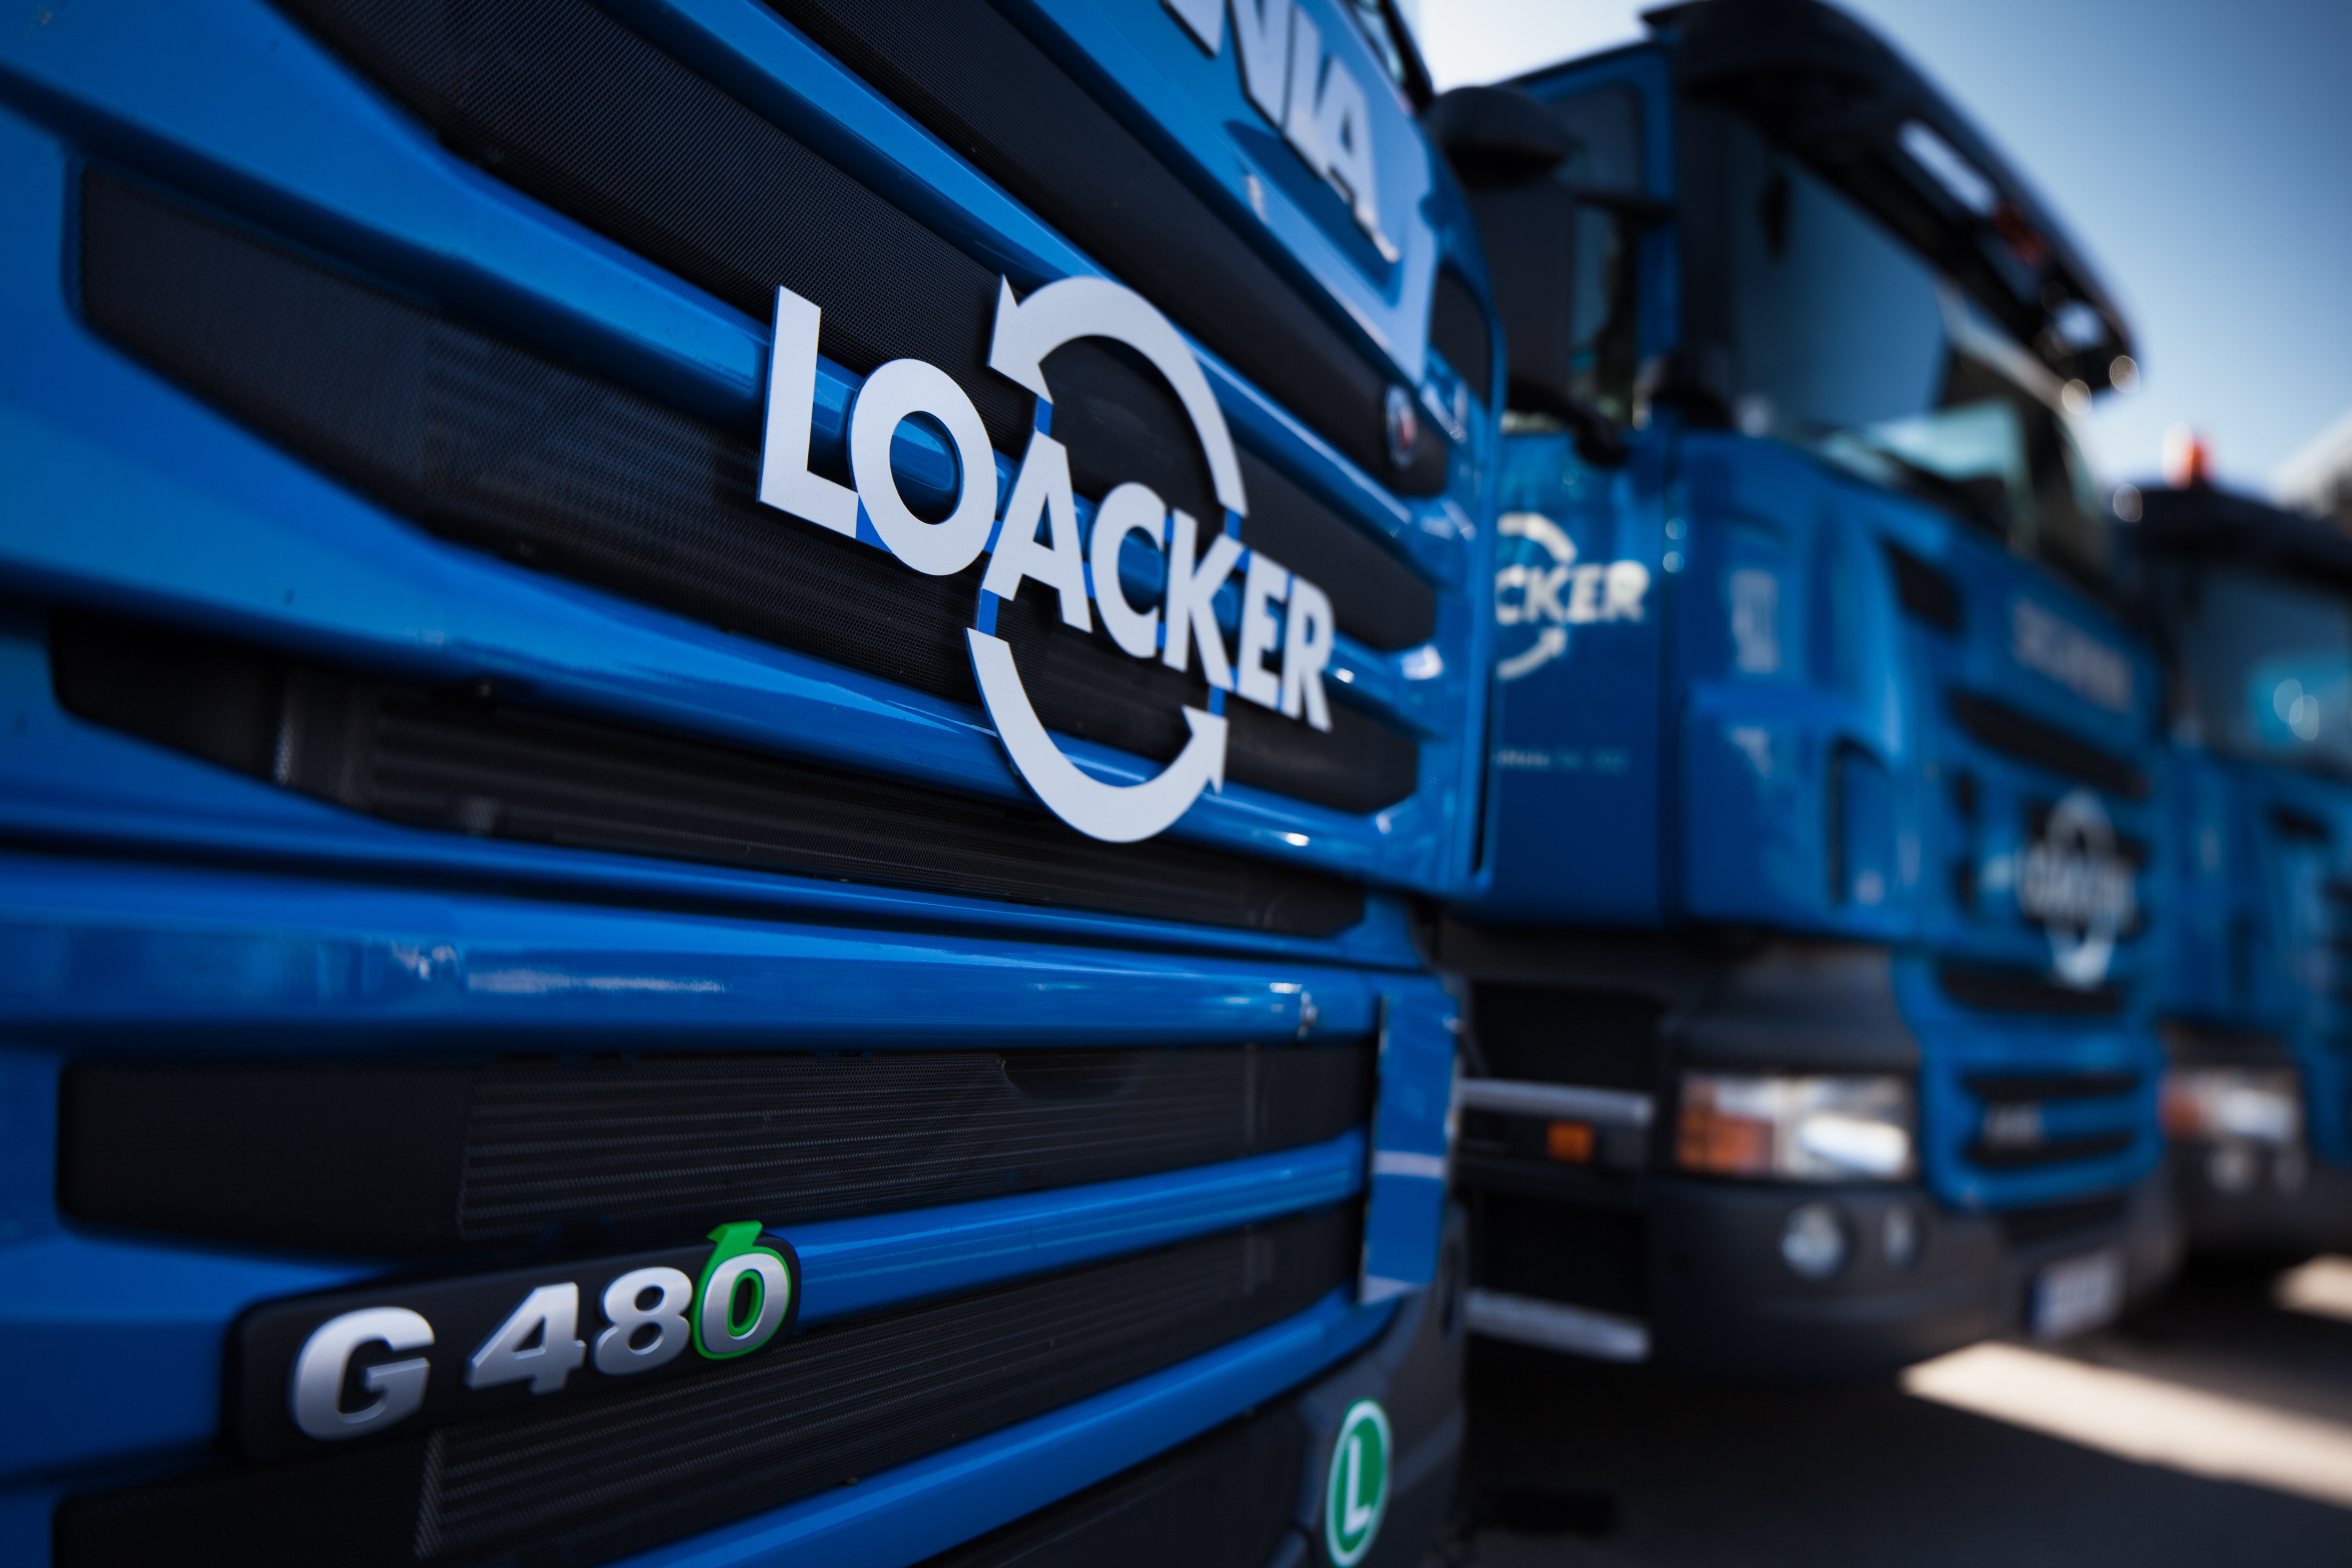
car, transport, truck, vehicle, blue, bumper, recycling, loacker, automobile make, automotive exterior